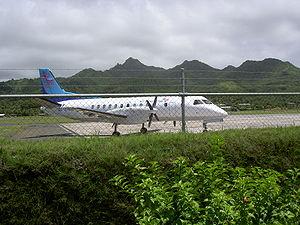
Air Rarotonga est la compagnie aérienne des îles Cook basée à Rarotonga. Elle assure des vols réguliers entre les différentes îles ainsi qu'en direction de Niue, des Samoa et de la Polynésie française. Son aéroport de rattachement est l'aéroport international de Rarotonga.